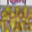
Label: pear